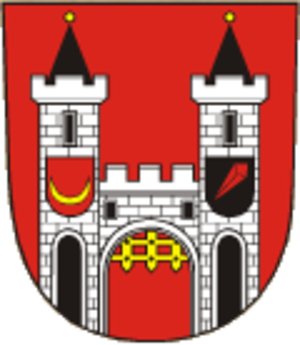
Smidary est une commune du district de Hradec Králové, dans la région de Hradec Králové, en République tchèque. Sa population s'élevait à 1 541 habitants en 2017.